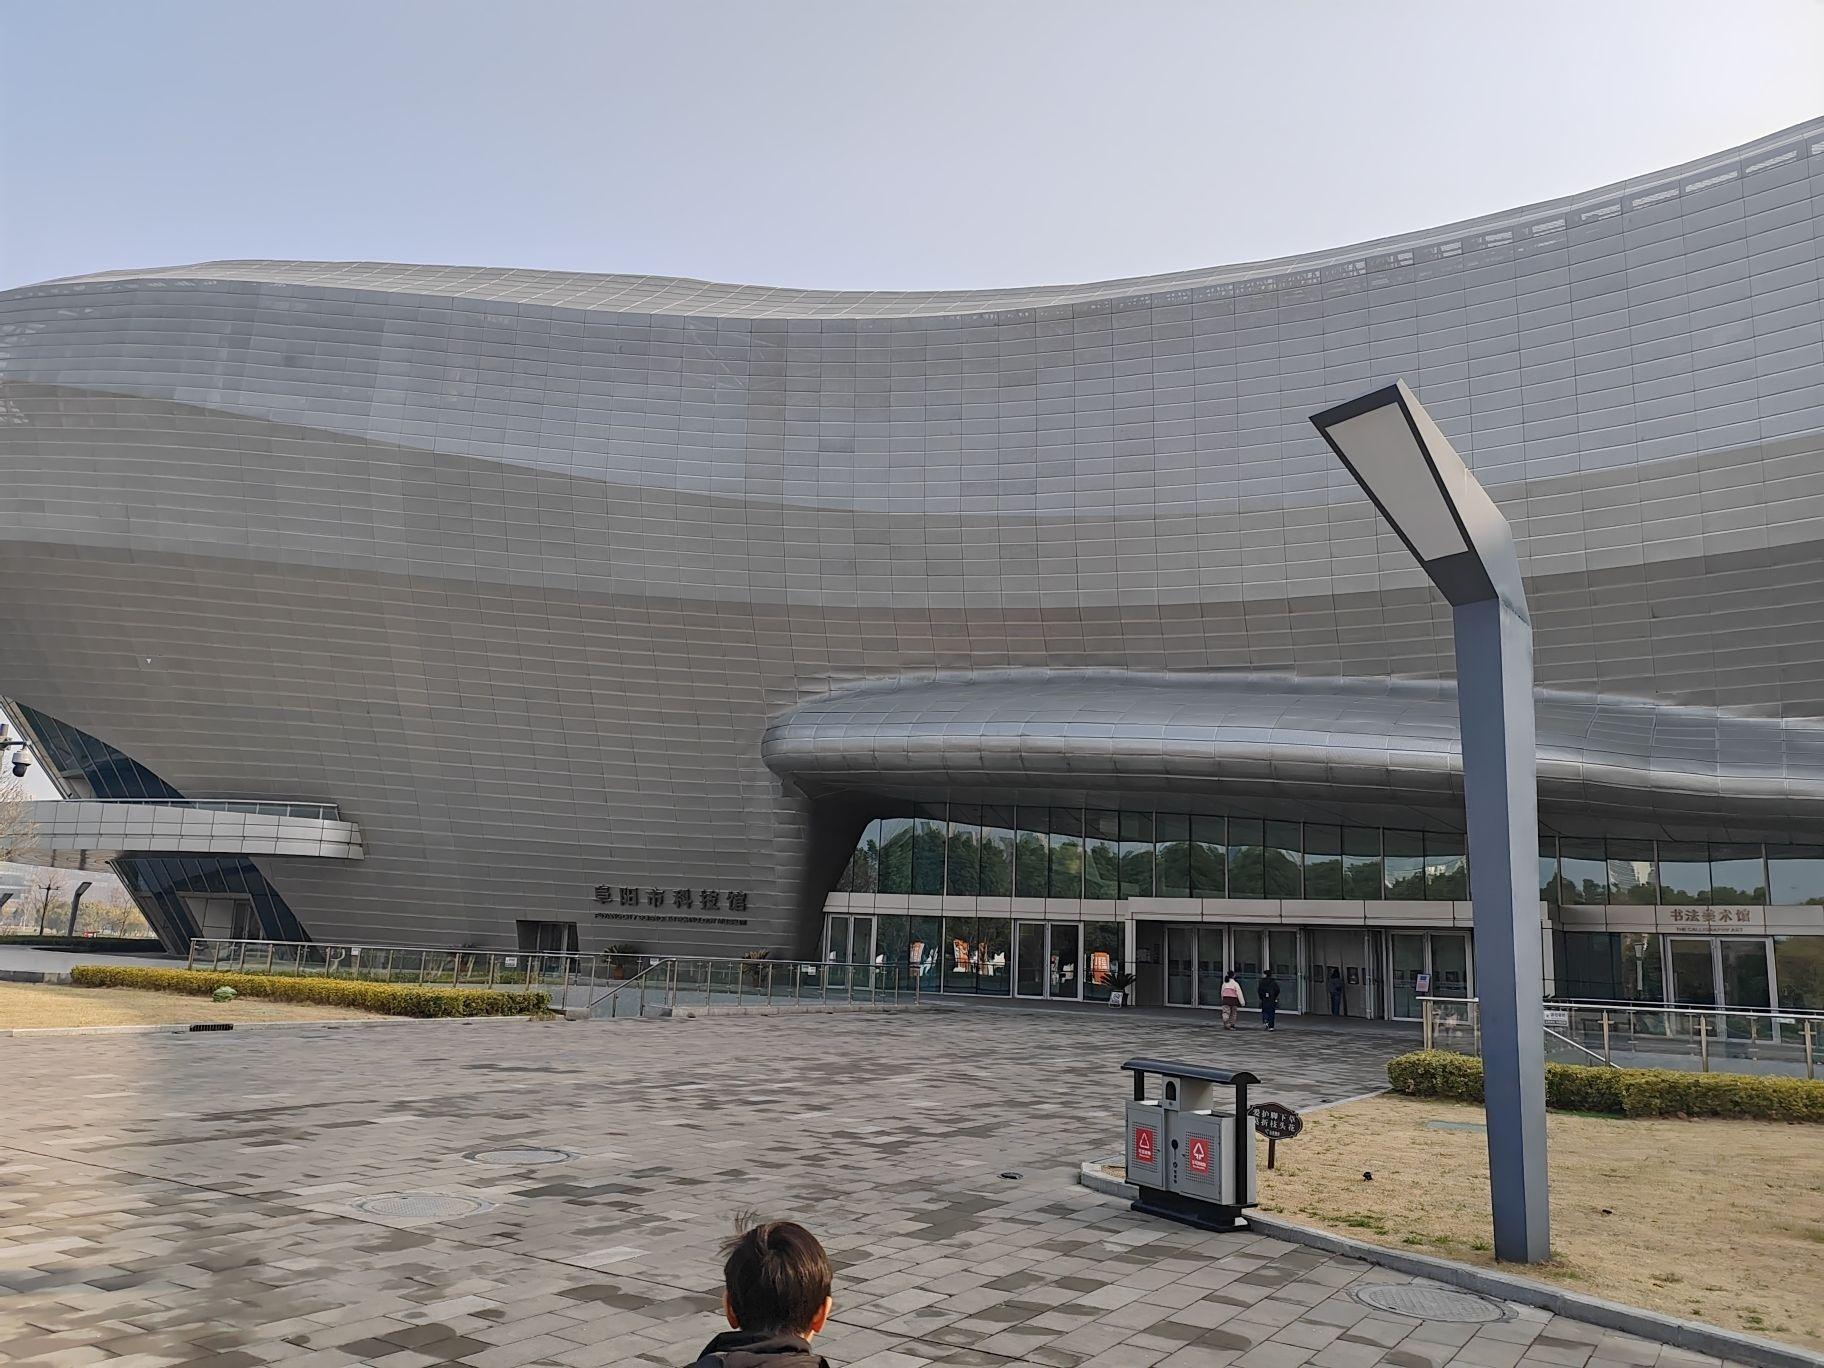
地标名称：阜阳市科学技术馆
所在城市：阜阳市·颍州区